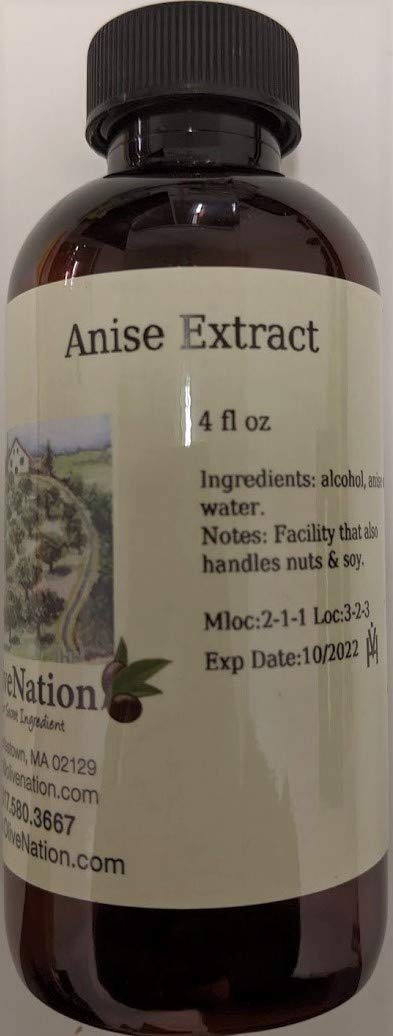
Item Name: Star Anise Flavor Extract - Classic Cookie Flavoring - Gluten Free - Kosher - Vegan - 4 ounces
Bullet Point 1: OliveNation Star Anise Flavor Extract, Classic Cookie Flavoring, Anise Extract Delivers Flavor For Baked Goods And More
Bullet Point 2: Perfect For Adding Licorice Flavor To Sweet Or Savory Recipes And Dishes
Bullet Point 3: Star Anise Has A Strong, Slightly Sweet Licorice Flavor That Is A Classic Element Of Many Traditional Cookie Recipes
Bullet Point 4: Anise Extract Brings Traditional Licorice Flavor To Italian Favorites Including Biscotti, Pizzelle, Breads And More
Bullet Point 5: Gluten Free, Kosher, And Vegan Friendly Ingredient
Value: 4.0
Unit: Ounce

Price: 22.47